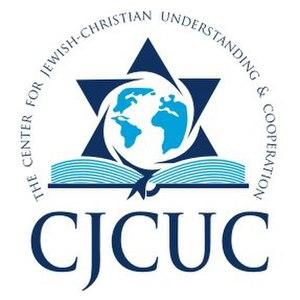
Le Centre pour la compréhension et la coopération judéo-chrétienne ou CJCUC est un établissement d'enseignement où les chrétiens qui visitent Israël peuvent étudier la Bible hébraïque avec des rabbins orthodoxes et en apprendre davantage sur les racines juives du christianisme. Le centre a été créé en 2008 par le rabbin Shlomo Riskin et est situé à Efrat. Sa mission est enracinée dans Isaïe 1:18: « Venez maintenant et raisonnons ensemble, dit le Seigneur ».